Thomas Lincoln

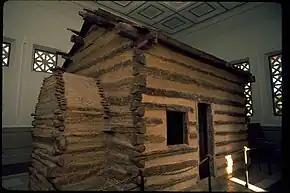
Historical cabin similar to that of Thomas and Nancy Lincoln and Abraham Lincoln's birthplace at Hodgenville

Their first child, a daughter named Sarah Lincoln, was born on February 10, 1807, near Elizabethtown, Kentucky, at Mill Creek. By early 1809, Lincoln bought another farm, , near Hodgenville at Nolin Creek, located 14 miles southeast of Elizabethtown and near the home of Elizabeth (Betsy) and Thomas Sparrow. Although their cabin was a standard dirt floor, one room log cabin, their property was named Sinking Spring Farm for the "magnificent spring that bubbled from the bottom of a deep cave." On February 12, 1809, the Lincolns' second child, a son named Abraham Lincoln, was born.